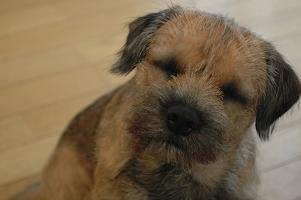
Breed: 206-n000007-Border_terrier